Pacific Islands (video game)

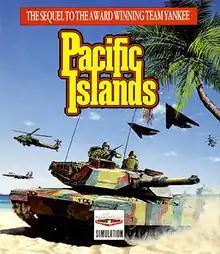
Cover art

Pacific Islands is a computer game published by Empire Interactive in 1992 for the MS-DOS, Amiga and Atari ST. It is the sequel to the 1987 video game, "Team Yankee".